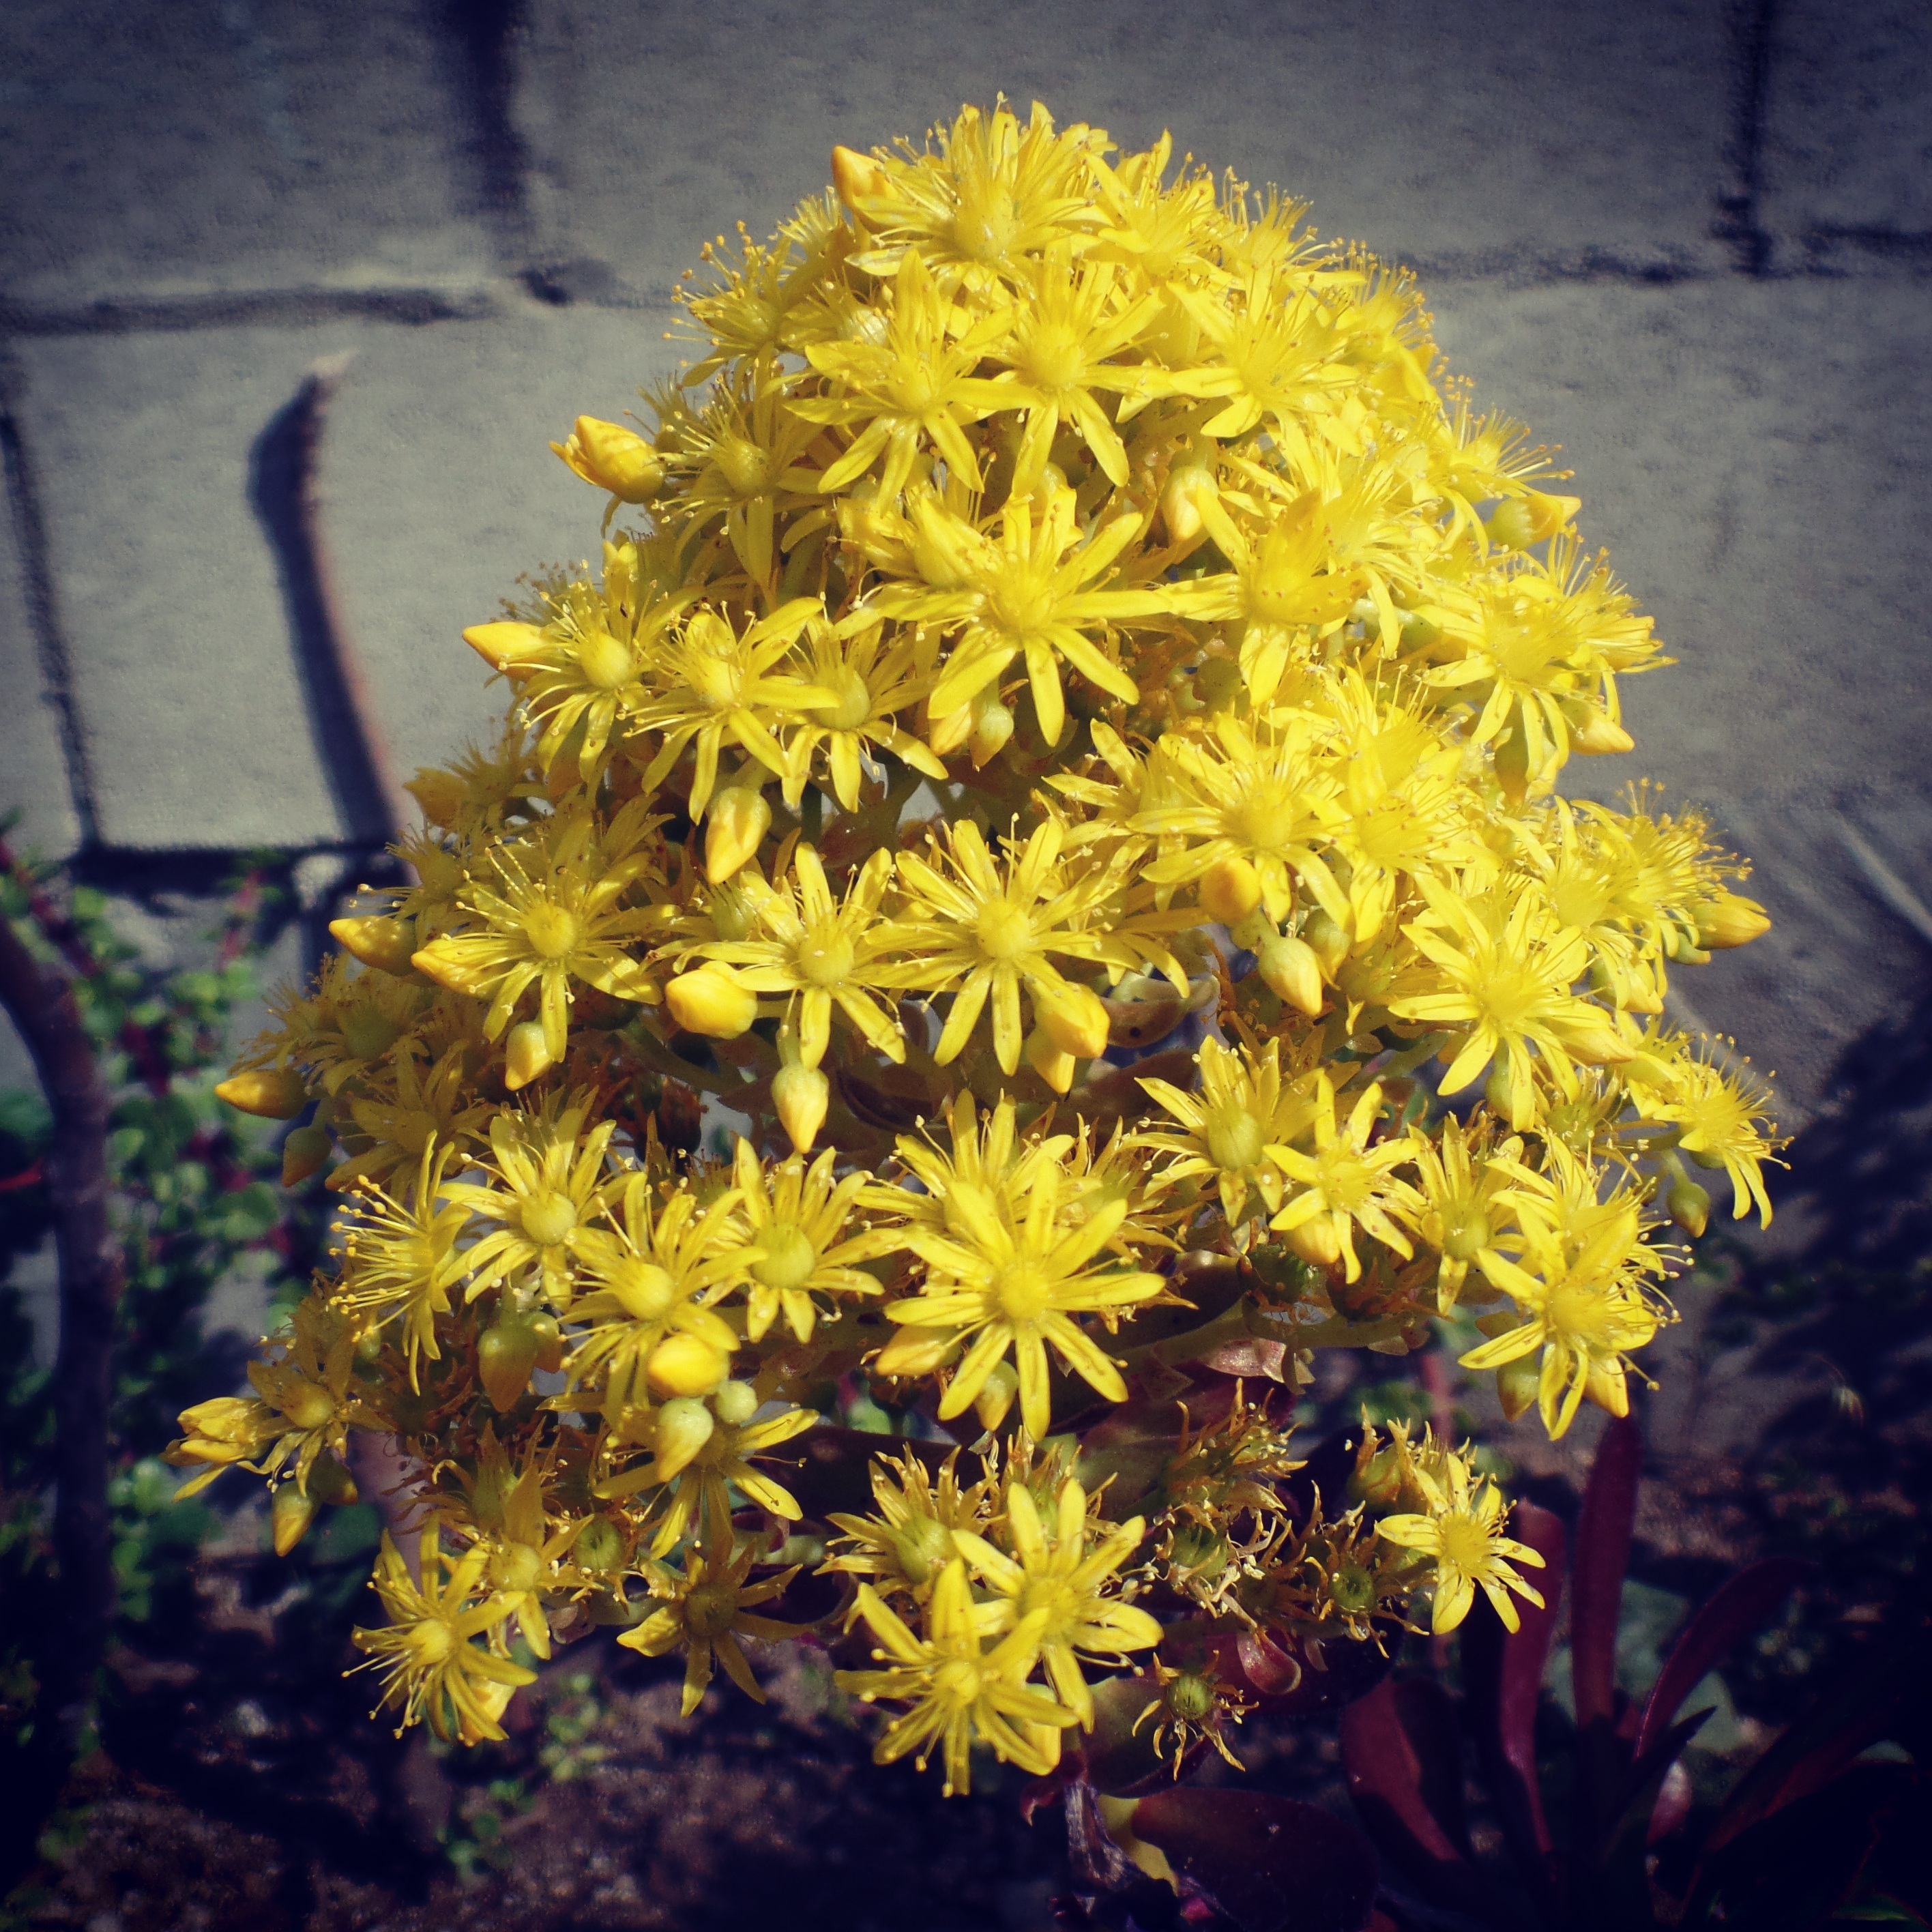
tree, nature, outdoor, plant, leaf, flower, spring, autumn, botany, yellow, flora, shrub, macro photography, flowering plant, land plant, chrysanths